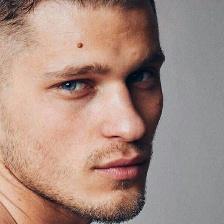
Label: faces